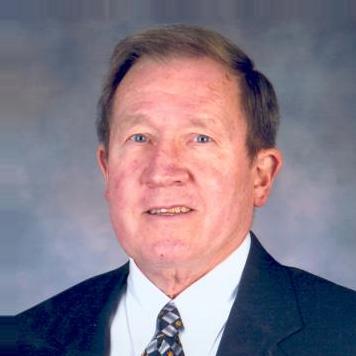
Age: 69